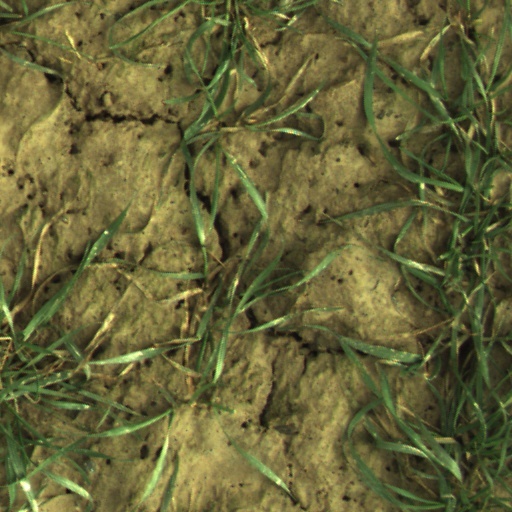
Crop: wheat